Cristian Mercado

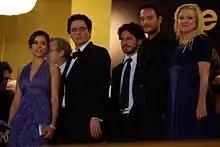
Mercado (center, behind Benicio Del Toro

On film, he is known for his lead role as Falso Conejo in "Sena/Quina, la inmortalidad del cangrejo" and as Miguel, a fisherman in "Undertow" (Spanish title "Contracorriente") alongside Manolo Cardona, a film that won Audience Award for World Cinema Drama at Sundance Film Festival in 2010. and his role as Inti Peredo in "Che: Part Two". He also co star in films as The 33 of San Jose, movie based on the true storie of the 33 miners trapped in the landslide in Chile. He was also second assistant director in "Los Andes no creen en Dios" ("The Andes Don't Believe in God" (2007).